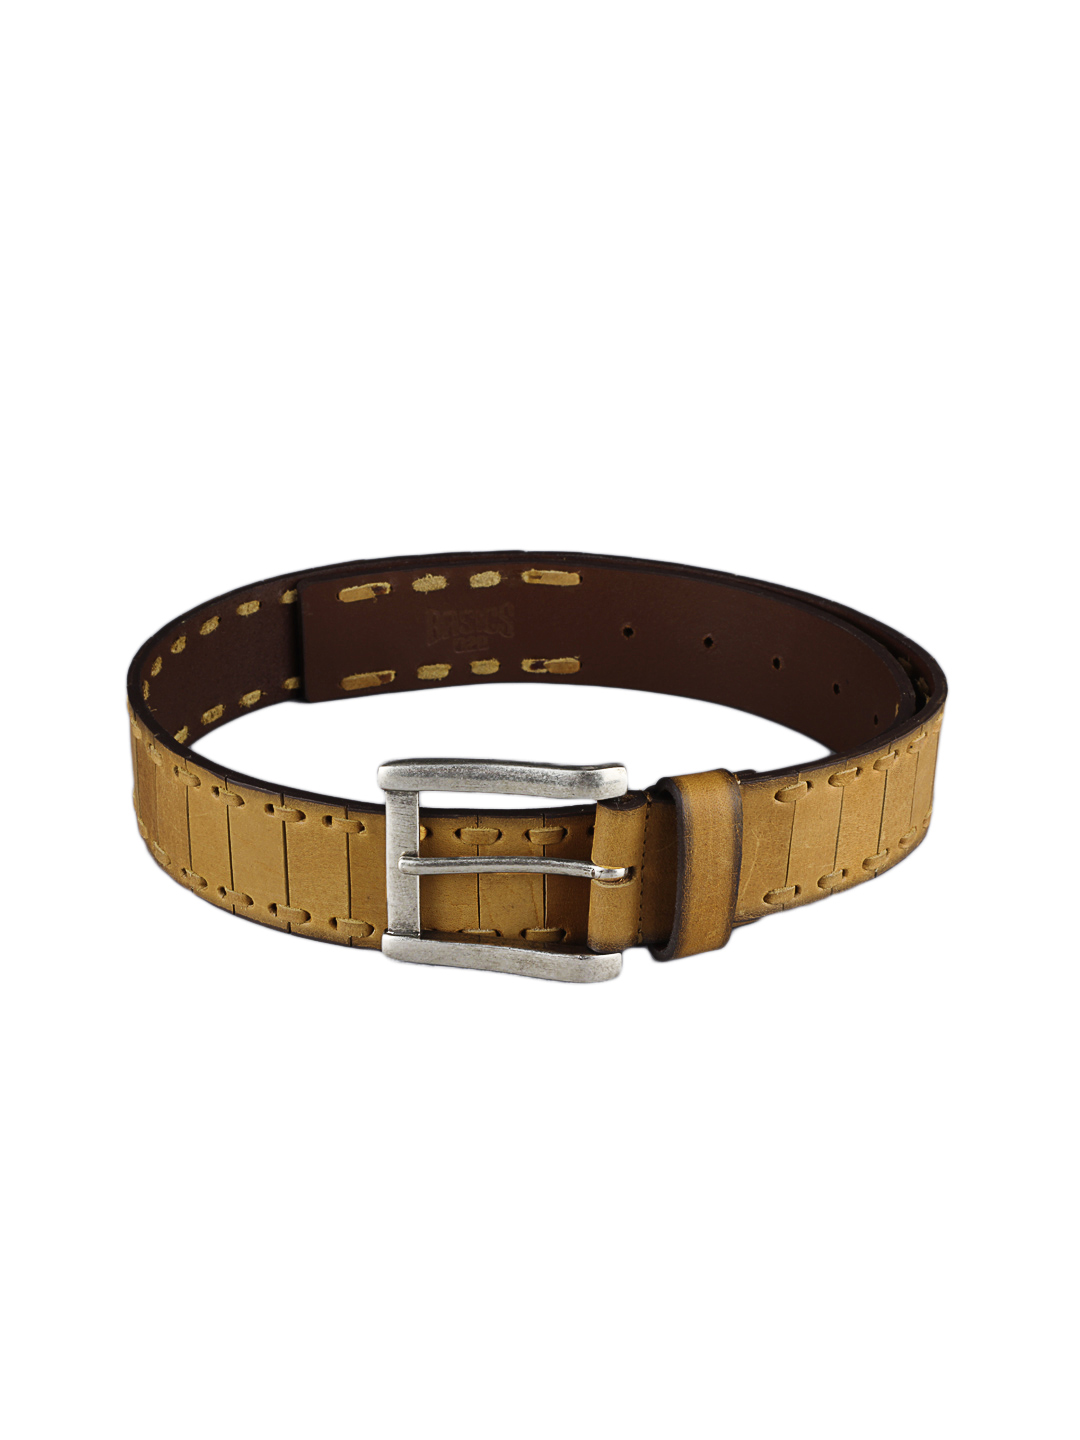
Basics Men Tan Leather Belt
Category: Accessories / Belts / Belts
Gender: Men
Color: Tan
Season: Summer 2012
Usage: Casual